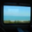
Label: sea